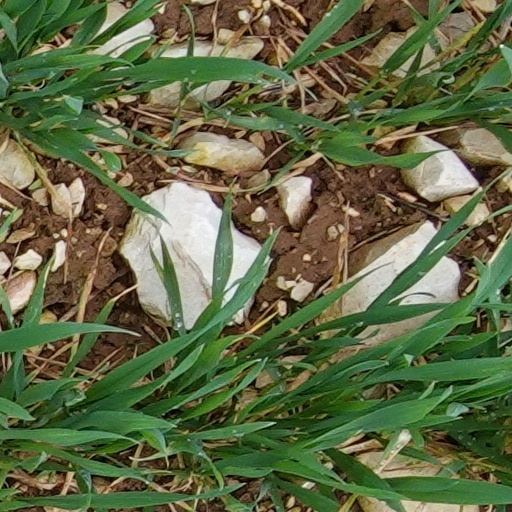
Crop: wheat